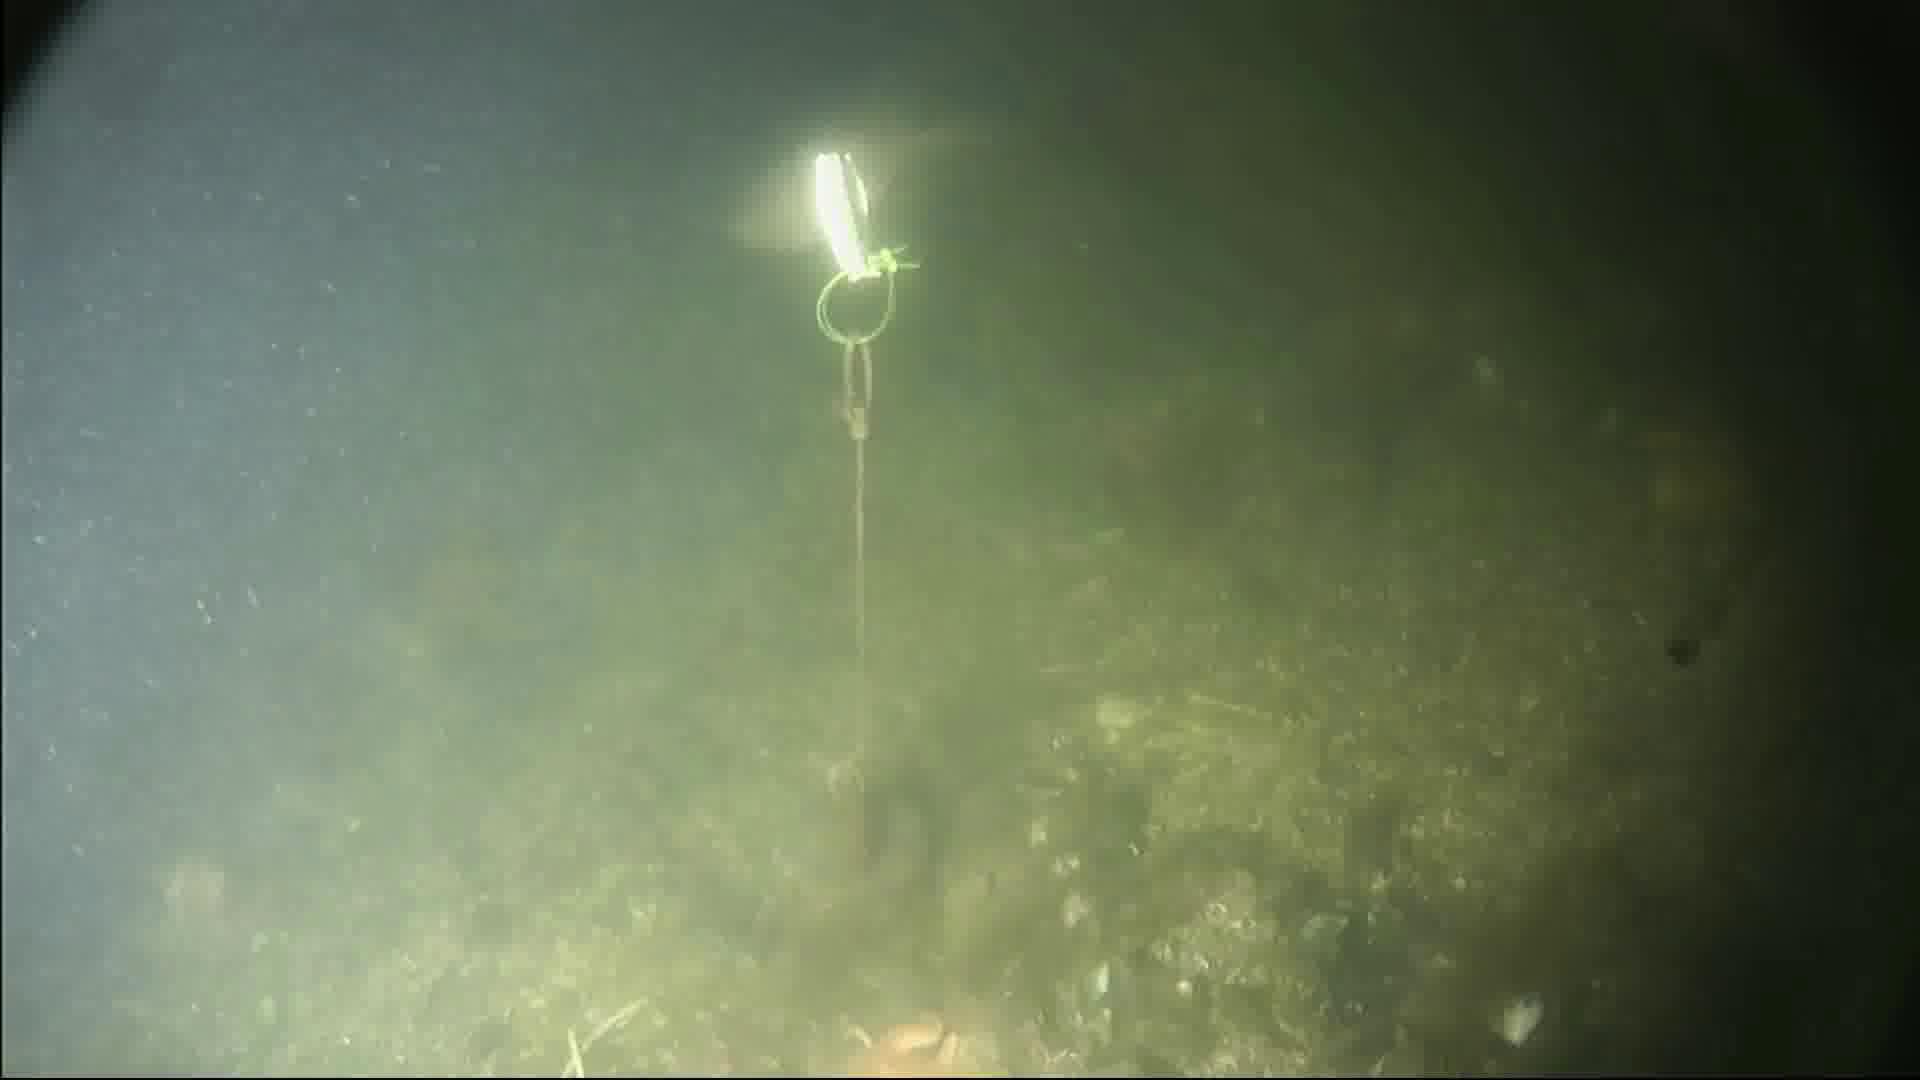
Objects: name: fish
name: crab
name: starfish